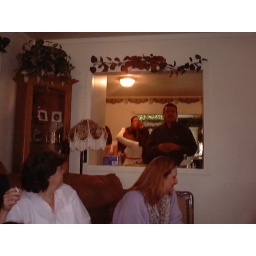
Allen & Neecee's in the white shirt